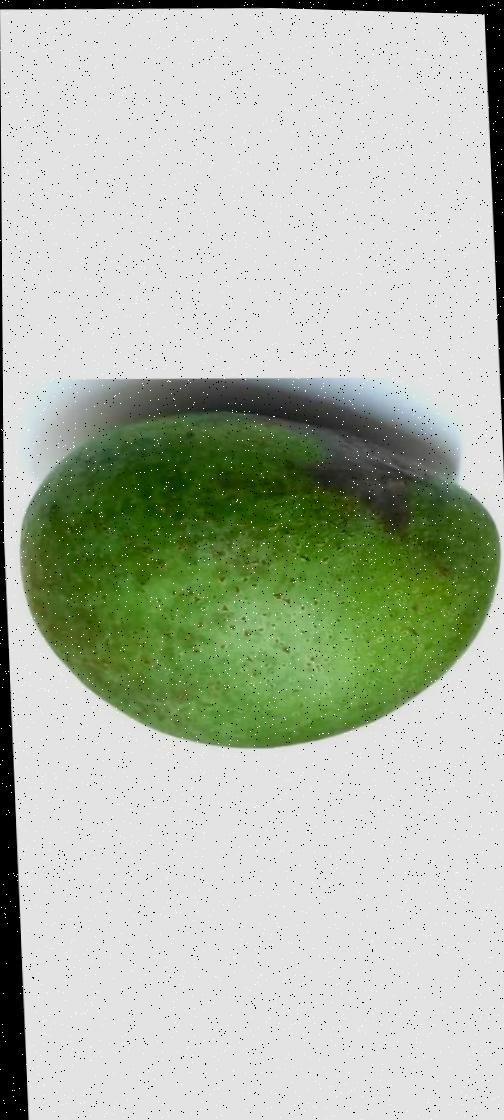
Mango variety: Ashshina Zhinuk